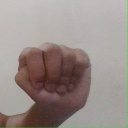
अक्षर: ठ